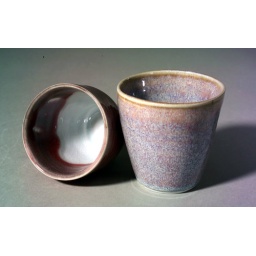
Two hand thrown porcelain beakers, left beaker in clear and copper red glaze, right beaker pink mottled glaze